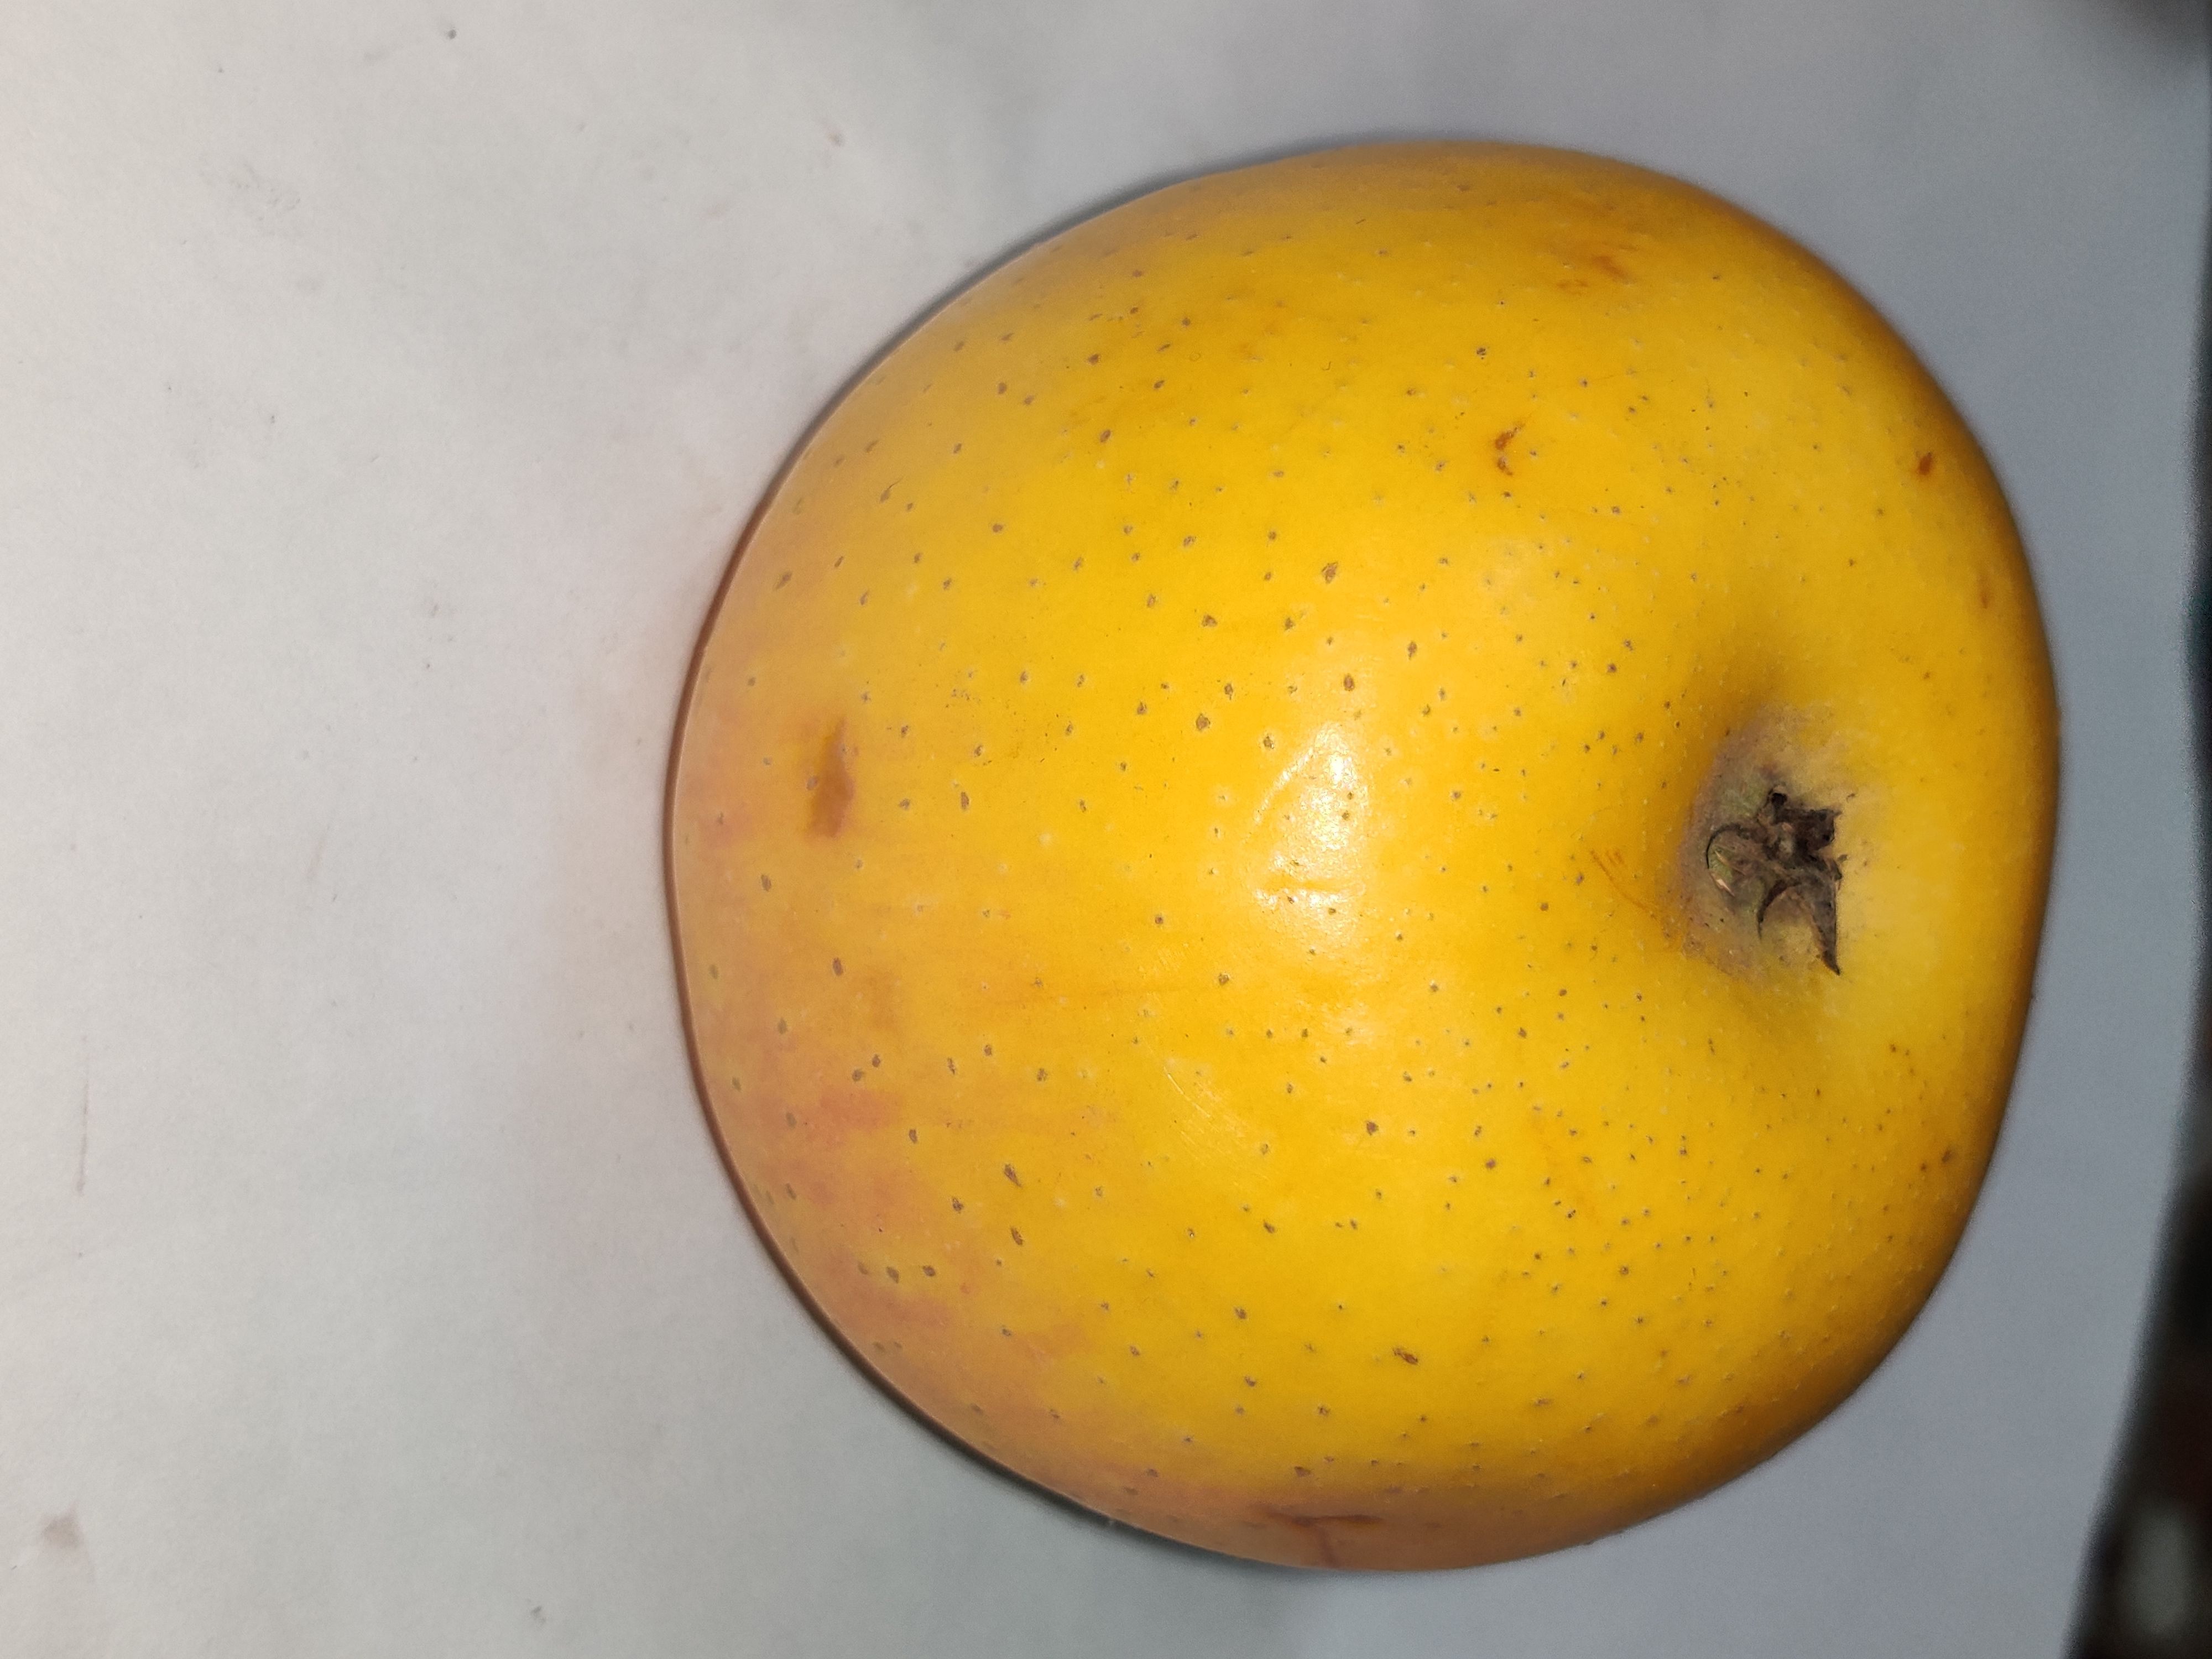
Fruit: apple
Grade: 1st-grade